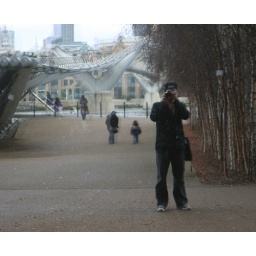
Reflecting the Millennium bridge in the windows of Tate Modern.